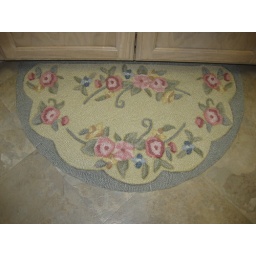
Pfaltzgraff tea rose kitchen rug in front of the sink